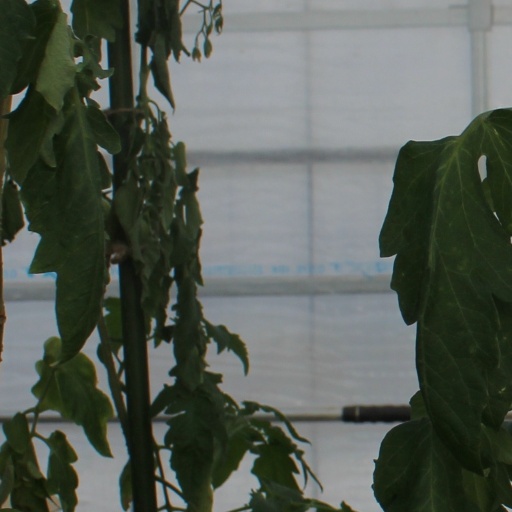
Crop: tomato